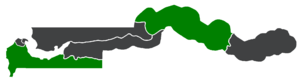
Une élection présidentielle a lieu en Gambie le 1ᵉʳ décembre 2016. Elle sera suivie d'élections législatives en avril 2017. Il s'agit d'élire le président de la République, au suffrage universel direct, pour un mandat de cinq ans. Le président autocrate Yahya Jammeh, au pouvoir depuis vingt-deux ans, est battu. Son refus de quitter le pouvoir entraîne en janvier 2017 une intervention militaire de la CÉDÉAO, avec l'aval du Conseil de sécurité des Nations unies, pour permettre au président élu, Adama Barrow, de prendre ses fonctions. Le 23 janvier, Yahya Jammeh accepte de céder la présidence à son successeur, et quitte le pays.